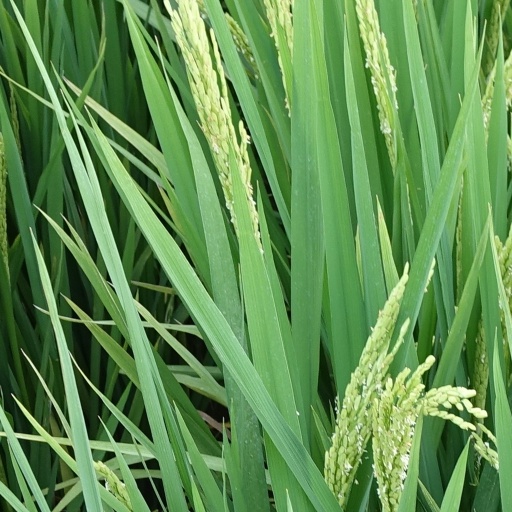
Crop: rice